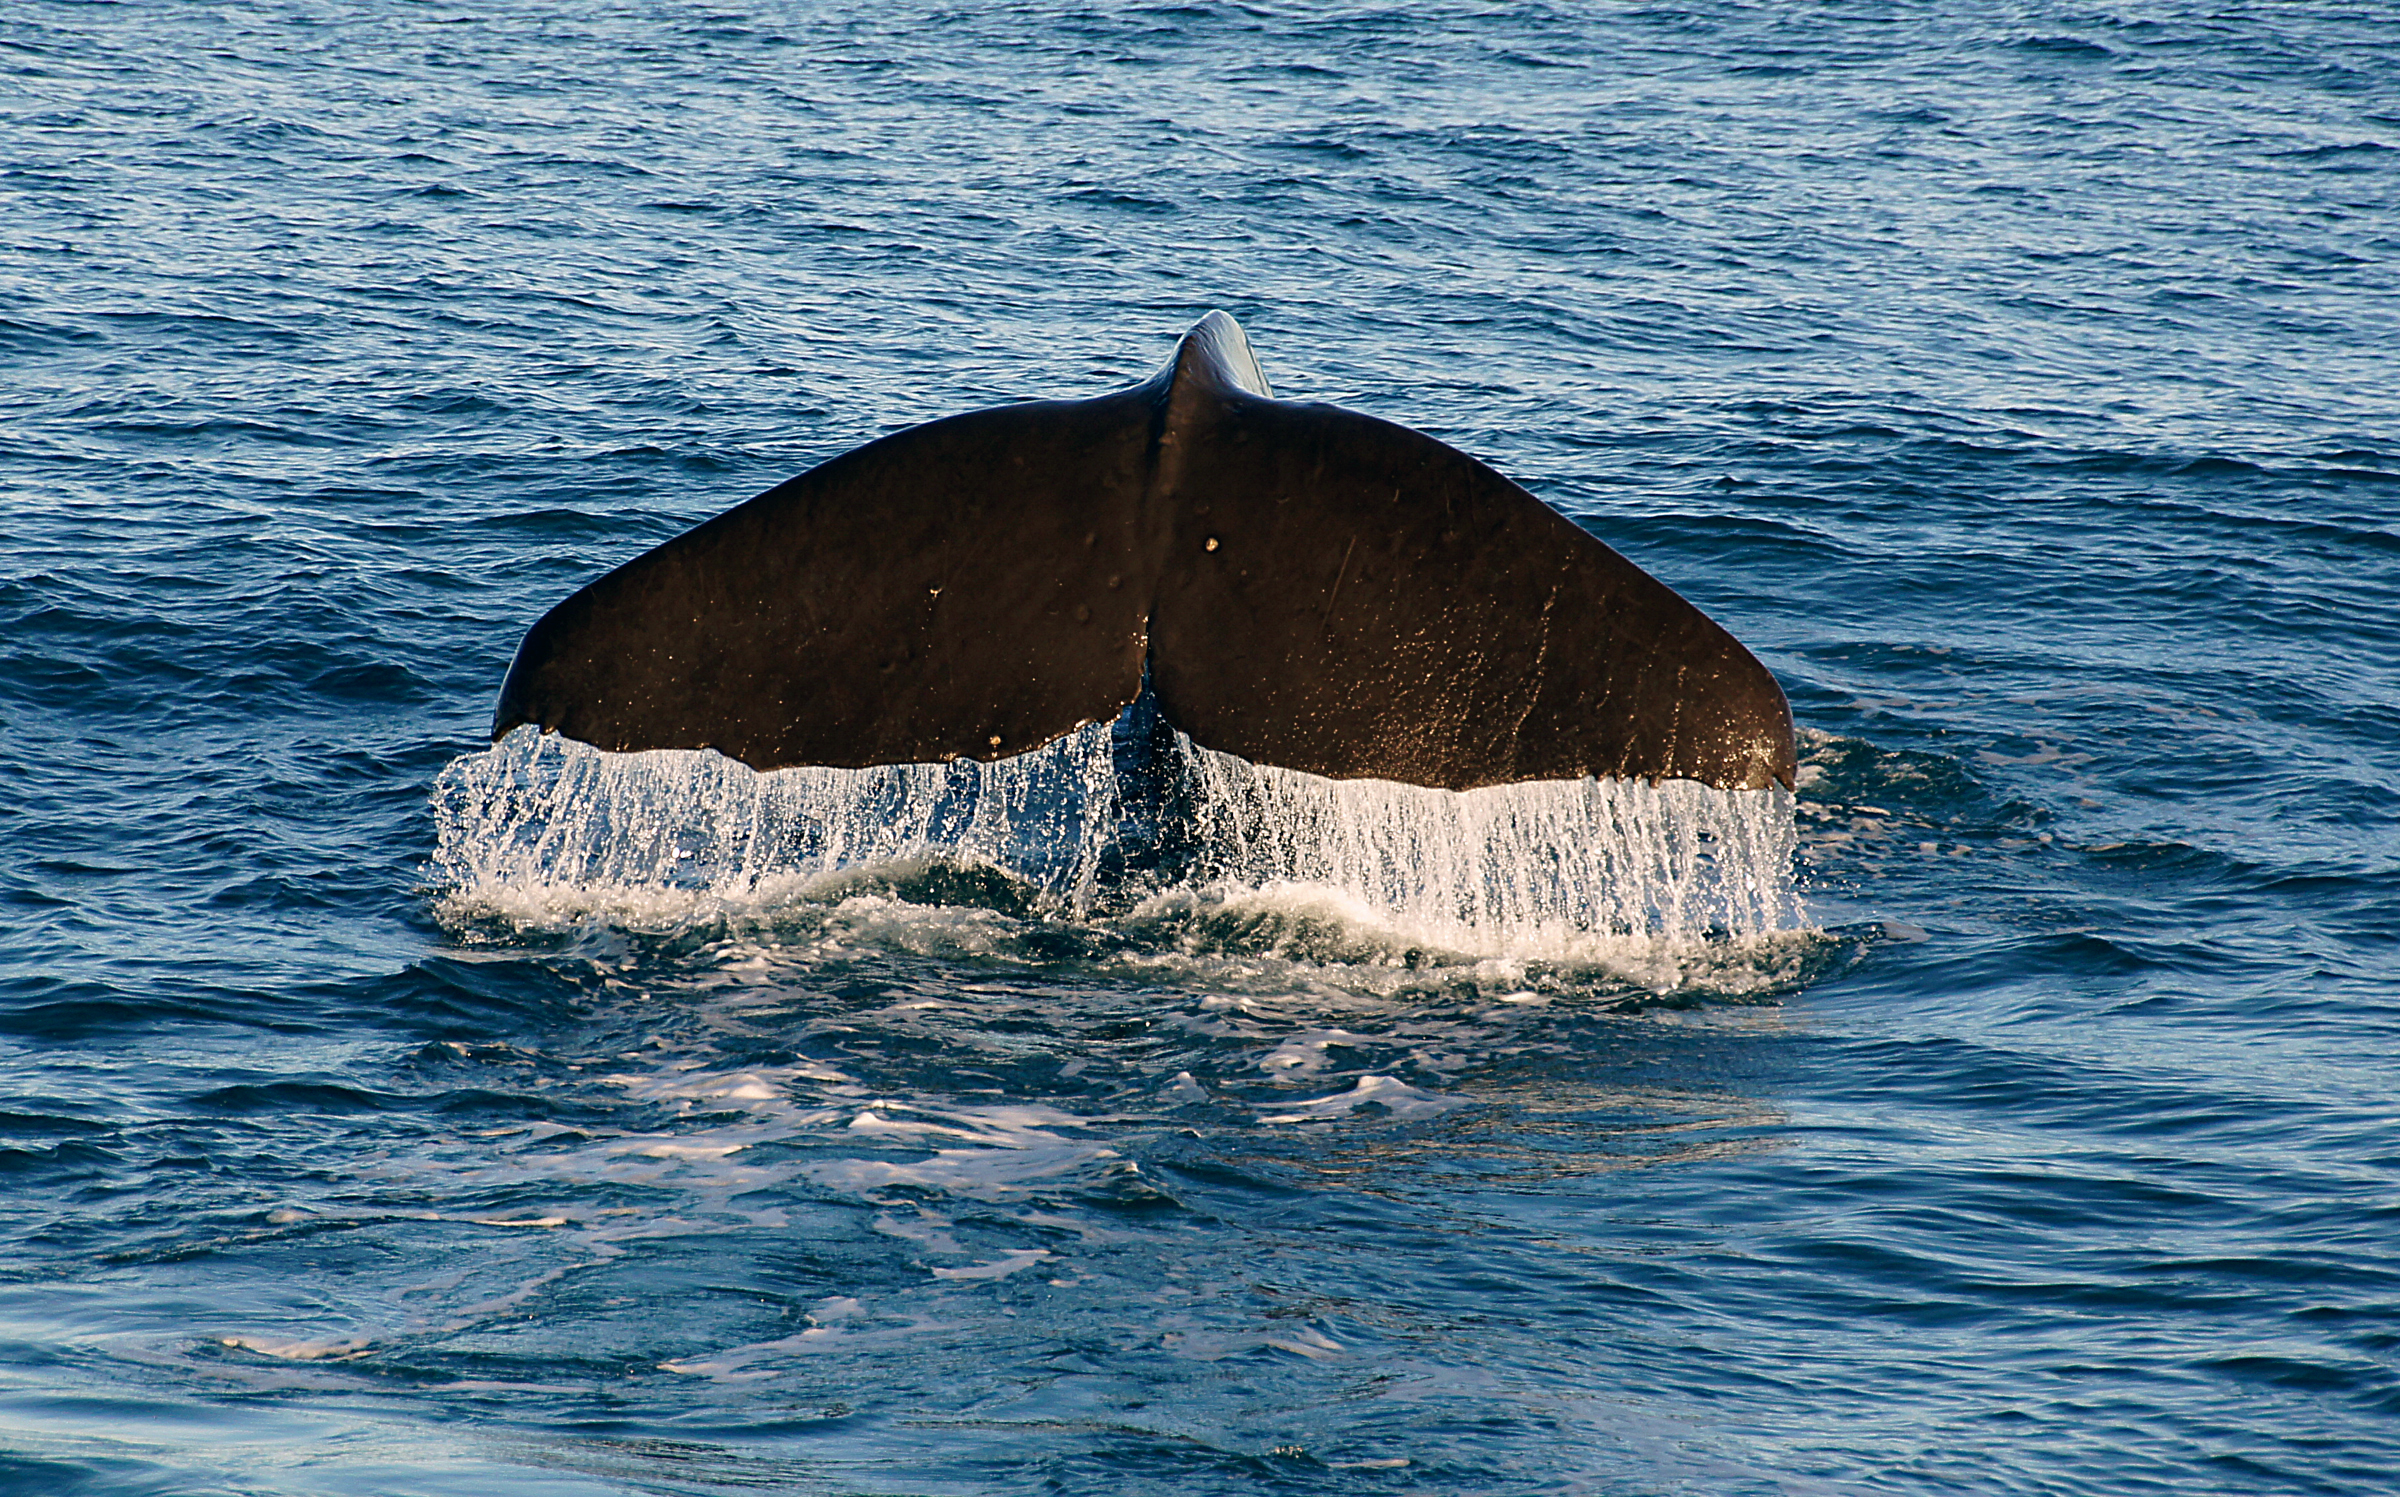
sea, ocean, biology, mammal, humpback whale, publicdomain, vertebrate, whale, spermwhale, sonydslra580, whalewatchkaikoura, whalefluke, whalekaikoura, marine mammal, marine biology, whales dolphins and porpoises, grey whale